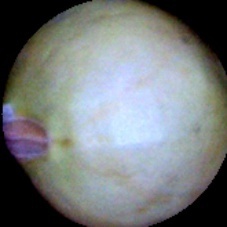
Label: Immature